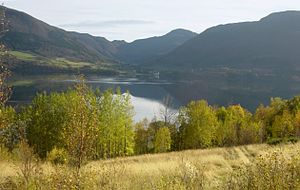
Batnfjorden
Skeisdalen ved Batnfjorden
Batnfjorden er en fjord i Gjemnes kommune på Nordmøre i Møre og Romsdal fylke i Norge. På nordvestsiden af fjorden ligger Gjemnes sokn, og på sydøstsiden ligger Øre sokn, som i ældre tid hørte til Tingvoll prestegjeld. I fjordbunden ligger Batnfjordsøra, der er kommunecenteret i Gjemnes kommune.